Saturday Night Live

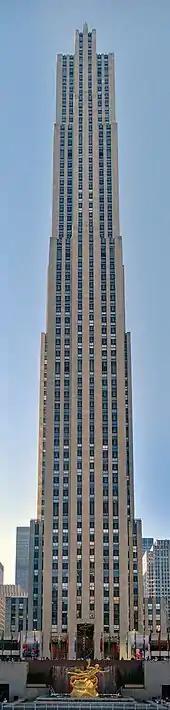
Comcast Building (30 Rockefeller Plaza, or "30Rock") from which the show is broadcast

Since the show's inception, "SNL" has aired from Studio 8H, located on floors eight and nine of the Comcast Building (formerly the RCA Building and GE Building, now 30 Rockefeller Plaza or "30Rock"). Three of the shows of the 1976–77 season were shot at the former NBC Studios in Brooklyn, due to NBC News using Studio 8H for presidential election coverage.